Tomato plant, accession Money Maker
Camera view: tilt-top (135 deg); turntable rotation: 60 degrees
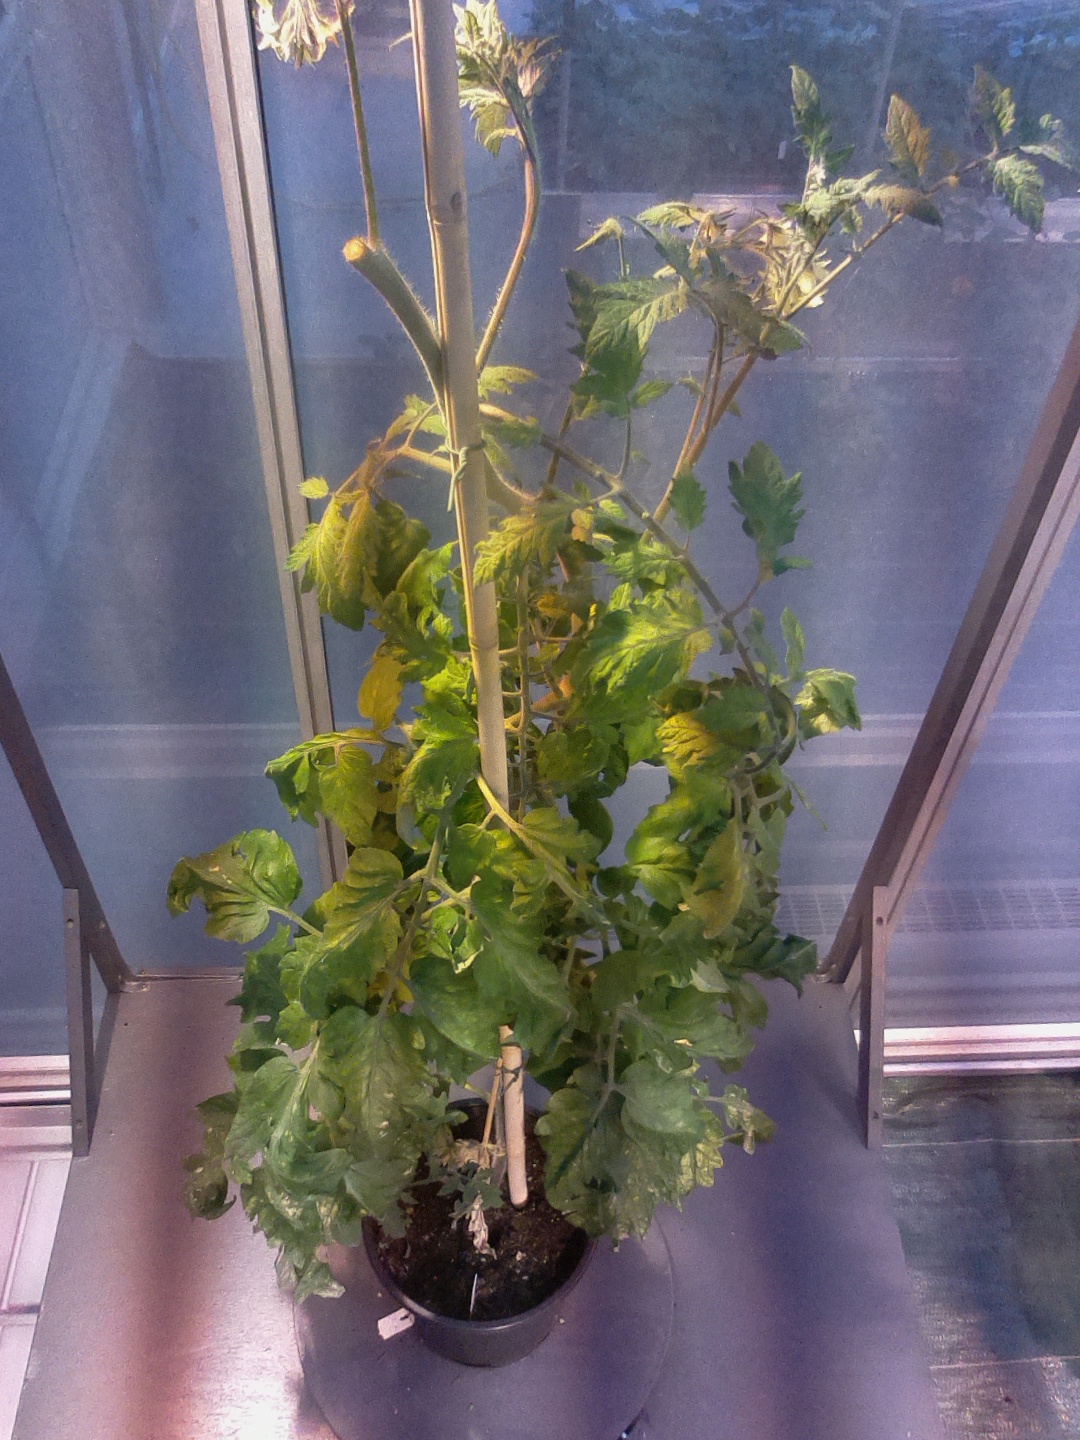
BBCH growth stage 71: 10%-20% of final fruit size